Whiskey Mountain (film)

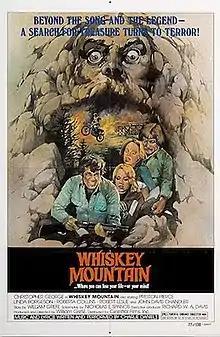
Theatrical poster

Whiskey Mountain is a 1977 American exploitation horror film directed by William Grefé and starring Christopher George, Preston Pierce, and Roberta Collins. Its plot follows a group of young people stalked by a gang of unhinged backwoods drug dealers while on a treasure hunt in the wilderness.